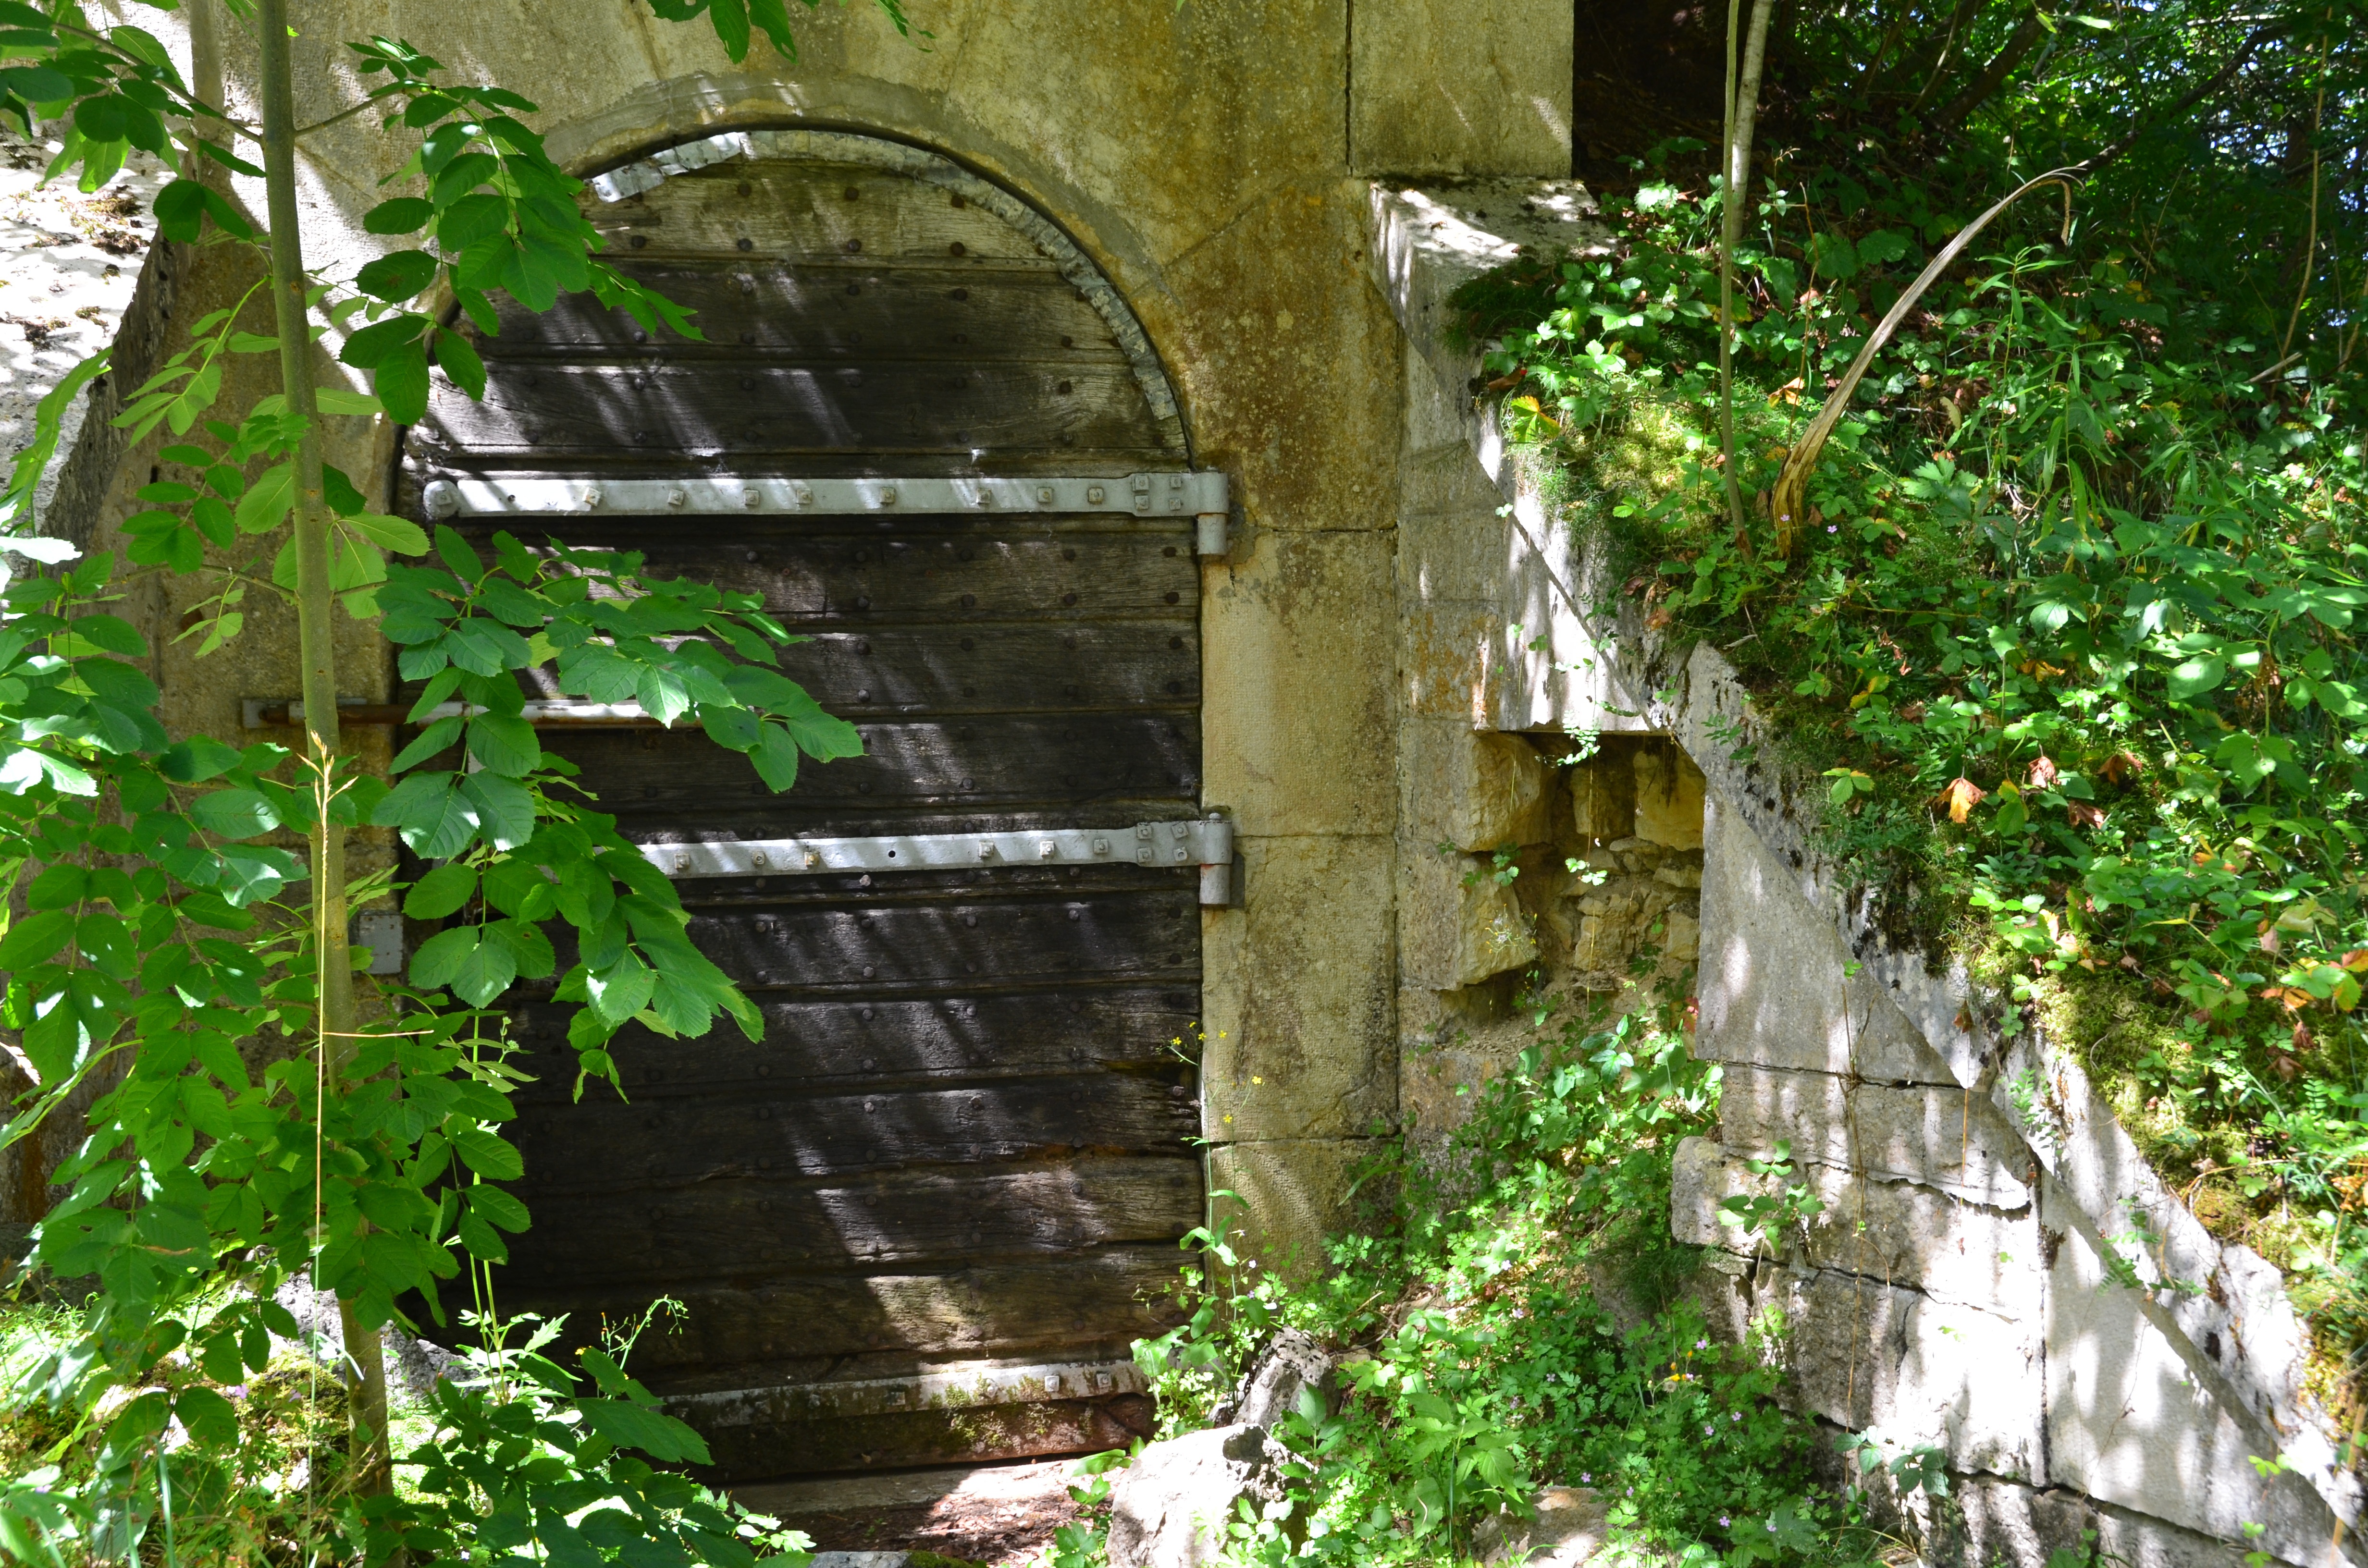
bridge, flower, wall, travel, france, jungle, garden, door, courtyard, rainforest, fort